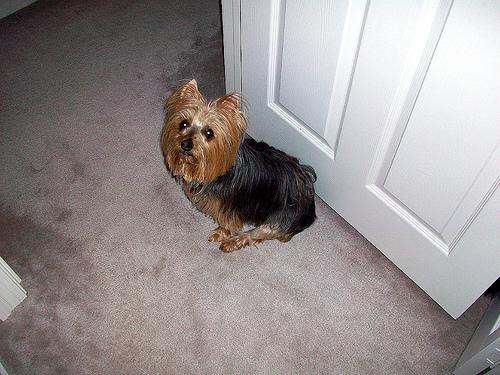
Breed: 202-n000020-Australian_terrier